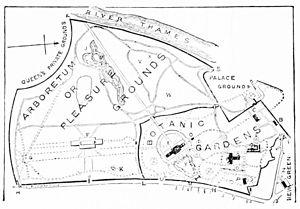
Les jardins de Kew sont un ensemble de jardins et de serres situés entre les quartiers de Richmond upon Thames et de Kew, à l'ouest de Londres. Sur une superficie de 121 hectares, ils abritent l'une des plus importantes collections de plantes du monde — plus de 30 000 espèces de végétaux — et un centre de recherche en botanique réputé. Leur herbier est également l'un des plus grands du monde, avec plus de sept millions de spécimens. Fondé en 1759, ce lieu devenu emblématique de l'époque victorienne, qui accueille chaque année deux millions de visiteurs, a été inscrit en juillet 2003 sur la liste du patrimoine mondial établie par l'UNESCO.